Battle of Hemmingstedt

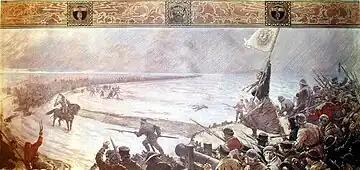
The Battle of Hemmingstedt in a history painting of 1910 by Max Friedrich Koch, assembly hall of the former District Building in Meldorf. The legendary virgin Telse waving the banner of the then Ditmarsian patron saint Mary of Nazareth.

The farmer (died 1506) was the leader and organiser of the peasants' defence. While he was a real person, the existence of other participants of the battle is not proven. For instance, the legendary Reimer von Wiemerstedt is said to have killed Junker Slentz, the chief of the Great Guard. Another doubtful participant was the virgin Telse.